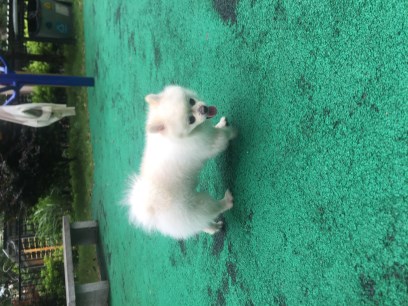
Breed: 1936-n000005-Pomeranian